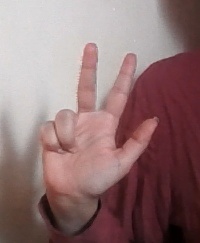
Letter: al